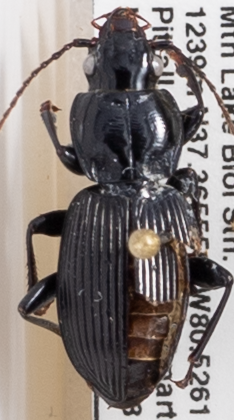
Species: Pterostichus coracinus
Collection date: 2019-06-18
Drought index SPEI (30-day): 0.36
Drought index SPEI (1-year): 2.09
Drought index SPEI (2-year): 2.09